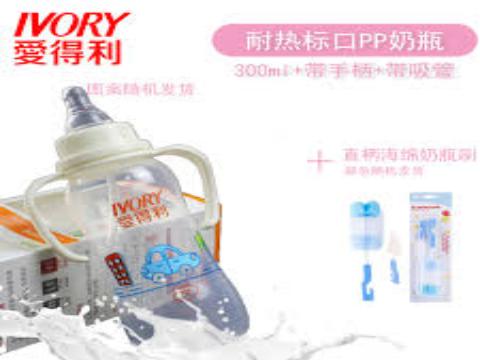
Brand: IVORY
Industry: Necessities